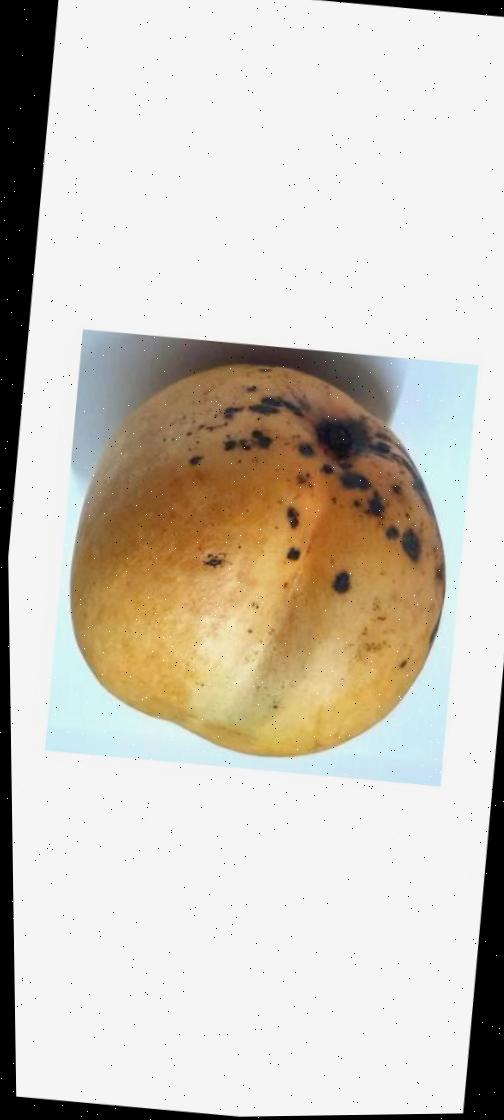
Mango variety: Bari-11